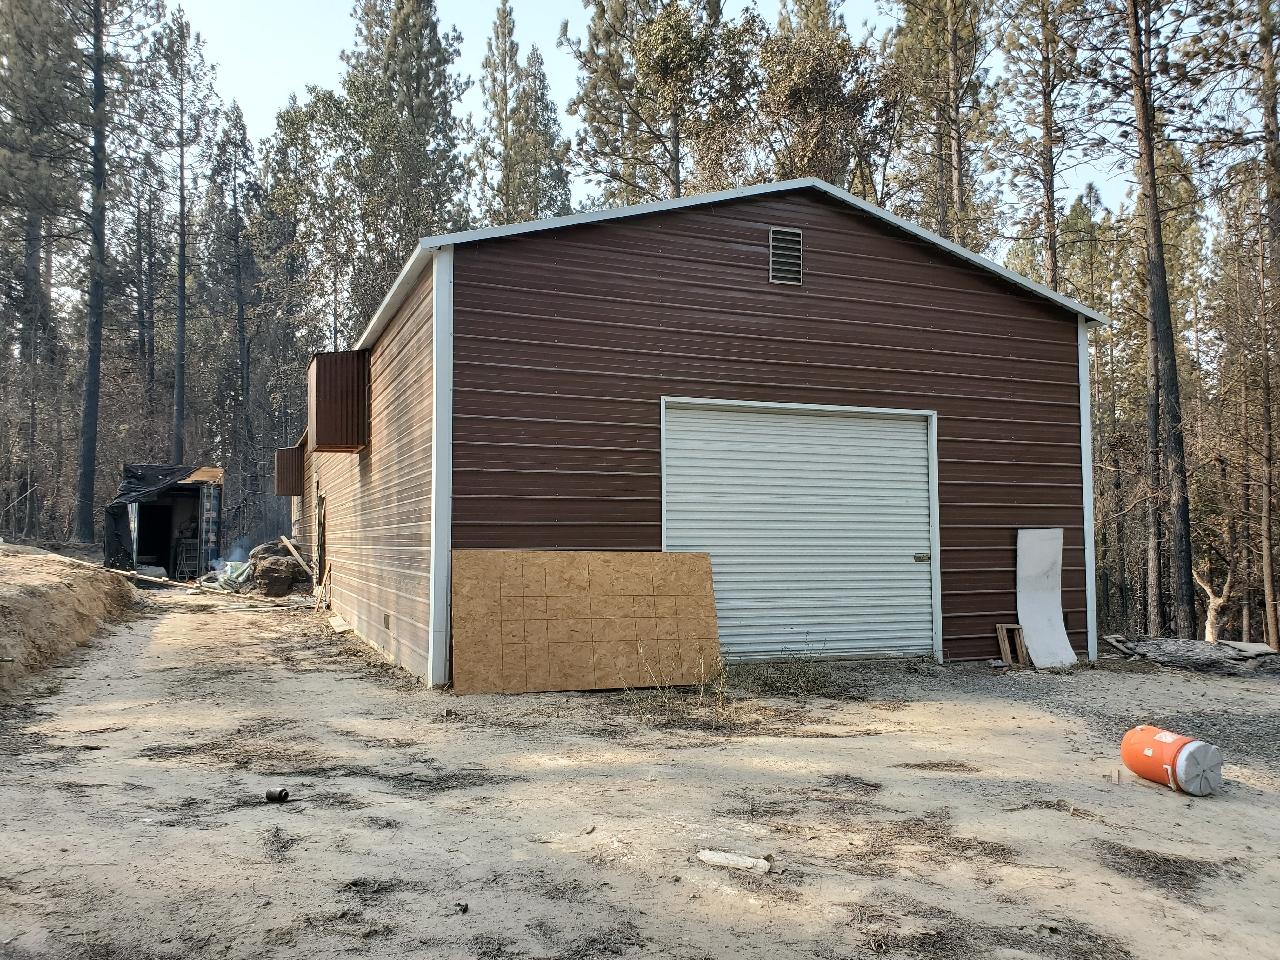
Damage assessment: major